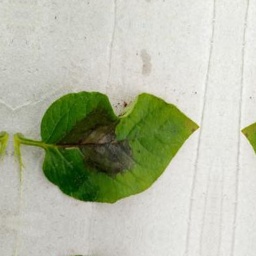
Etiqueta: Late Blight